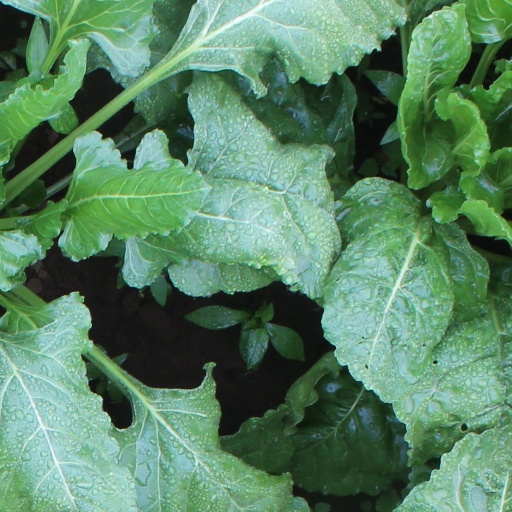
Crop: sugar beet